Bandham (film)

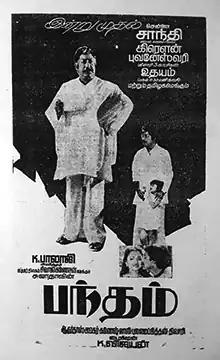
Theatrical release poster

Bandham is a 1985 Indian Tamil-language drama film, directed by K. Vijayan and produced by Anandavalli Balaji. The film stars Sivaji Ganesan, Kajal Kiran, Shalini and Anand Babu. It is a remake of the Malayalam film "Chakkarayumma". The film was released on 26 January 1985. Shalini reprised her role in the Telugu remake with the same name.